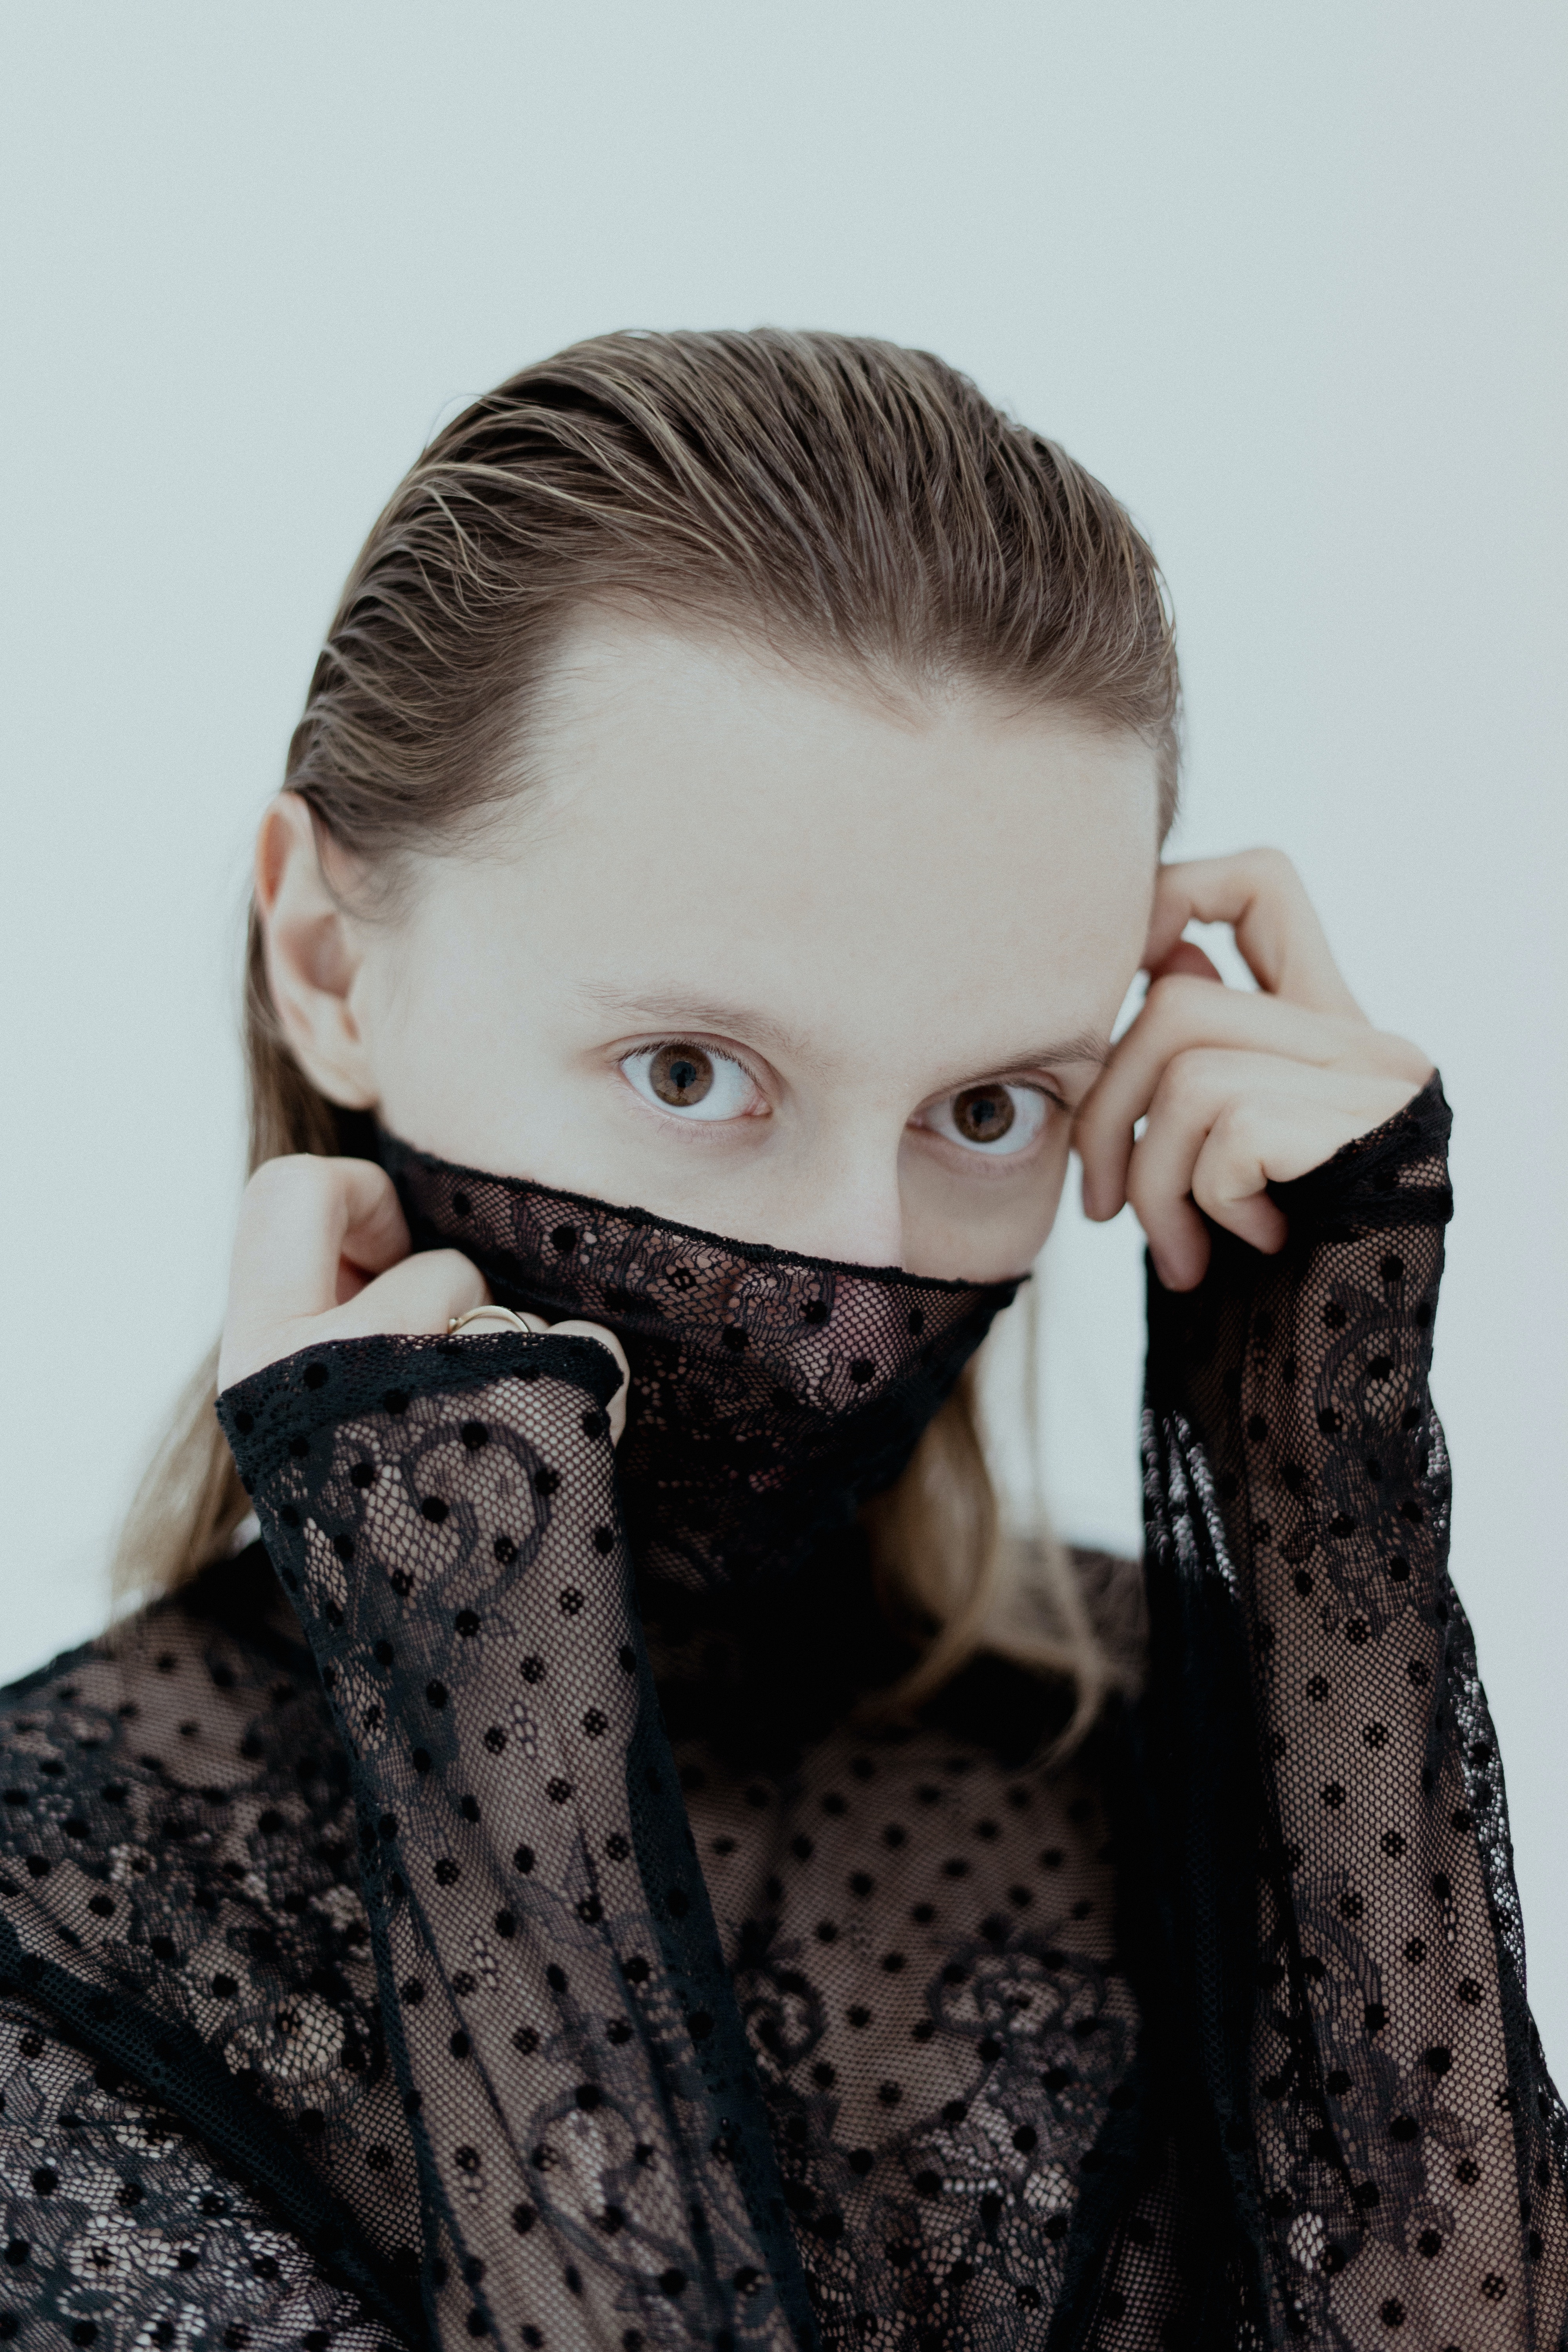
woman, face, skin, lip, eyebrow, outerwear, hairstyle, shoulder, eye, eyelash, jaw, neck, sleeve, beard, flash photography, collar, street fashion, fashion design, black hair, long hair, eyewear, pattern, blond, facial hair, close up, brown hair, scarf, fashion model, fashion accessory, fur, selfie, moustache, formal wear, portrait photography, hair coloring, buzz cut, personal protective equipment, photo shoot, portrait